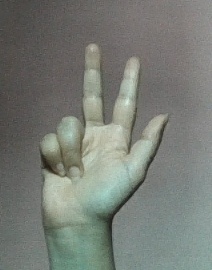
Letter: al